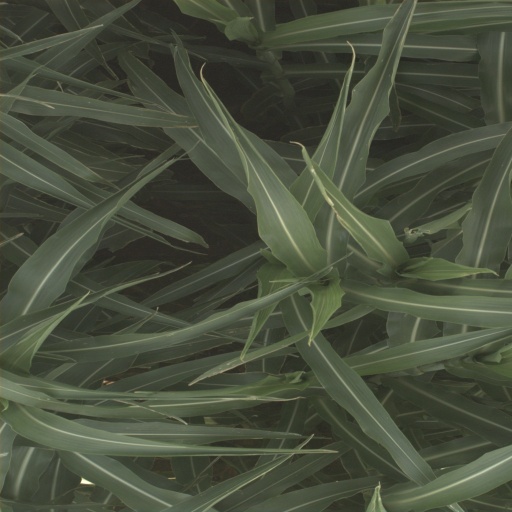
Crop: sorghum